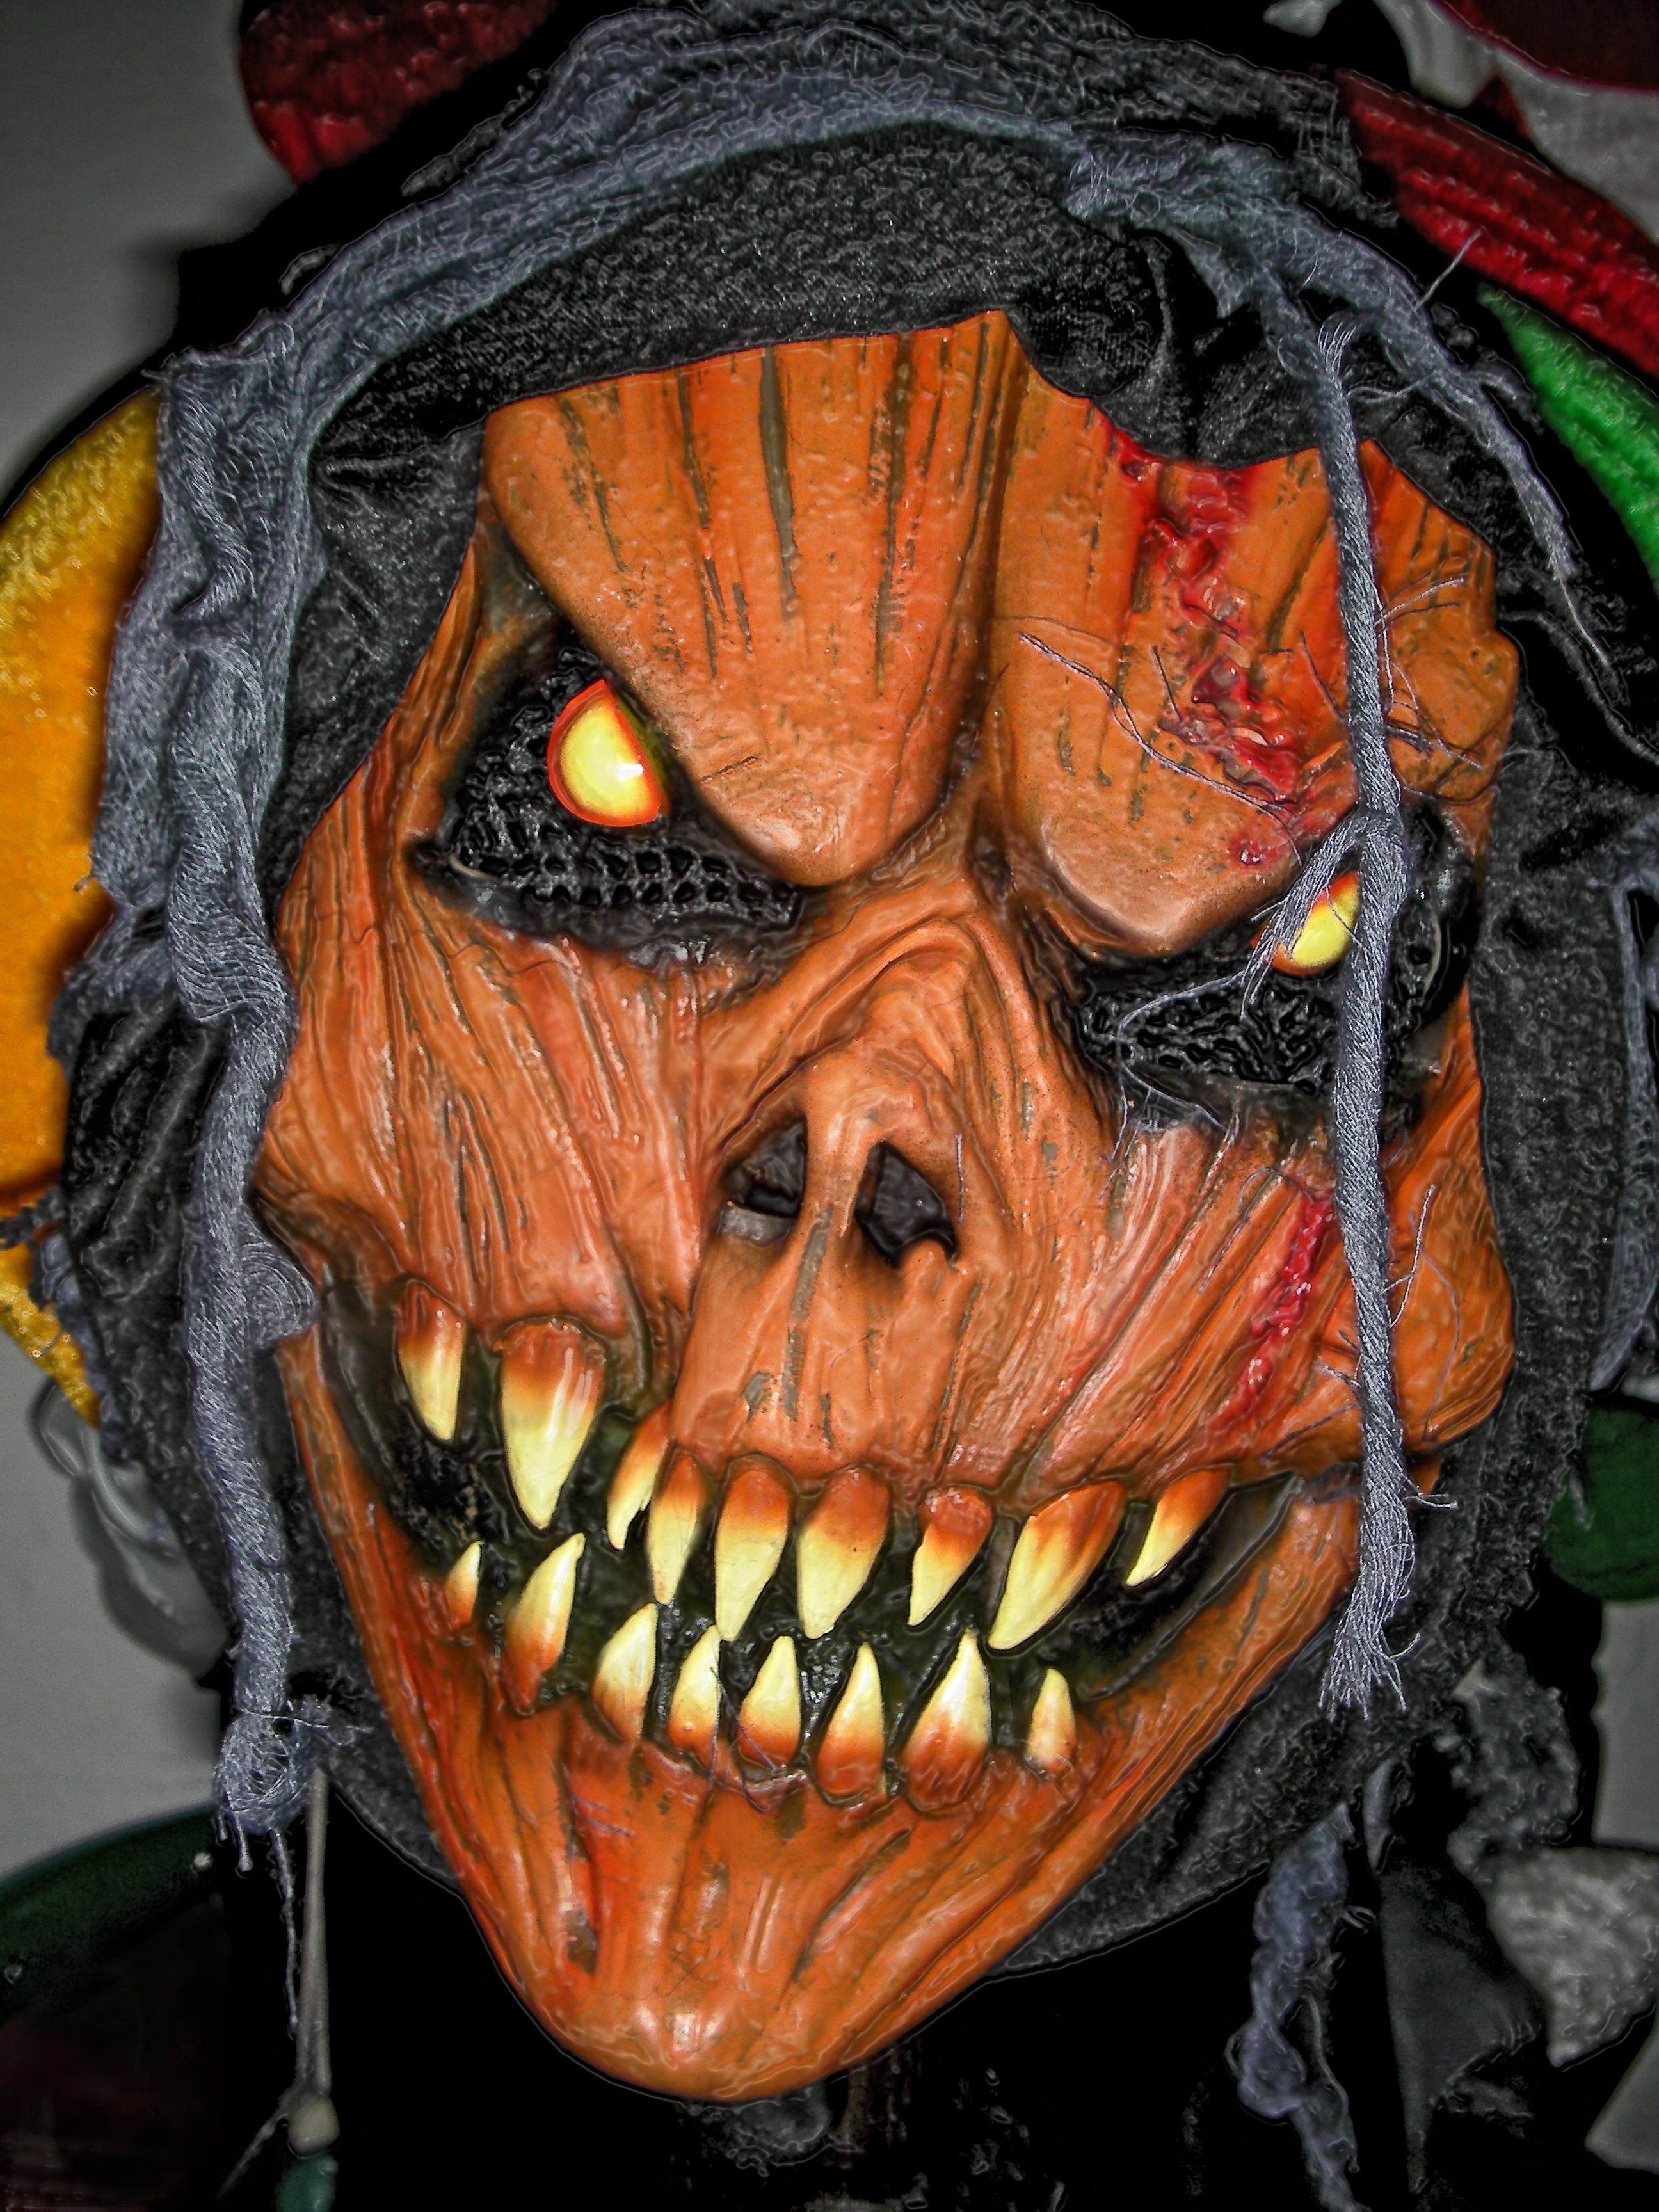
halloween, holiday, clothing, death, headgear, face, eyes, art, scary, mask, zombie, head, creepy, hell, horror, carving, devil, costume, masque, evil, lucifer, deaad